Randall Emmett

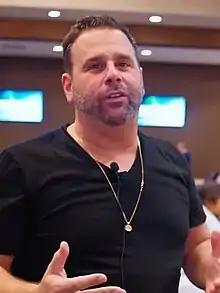
Randall Emmett in 2020

Randall Ives Emmett (born March 25, 1971) is an American film producer and television personality. He is the chairman and co-founder of production company Emmett/Furla Oasis Films.